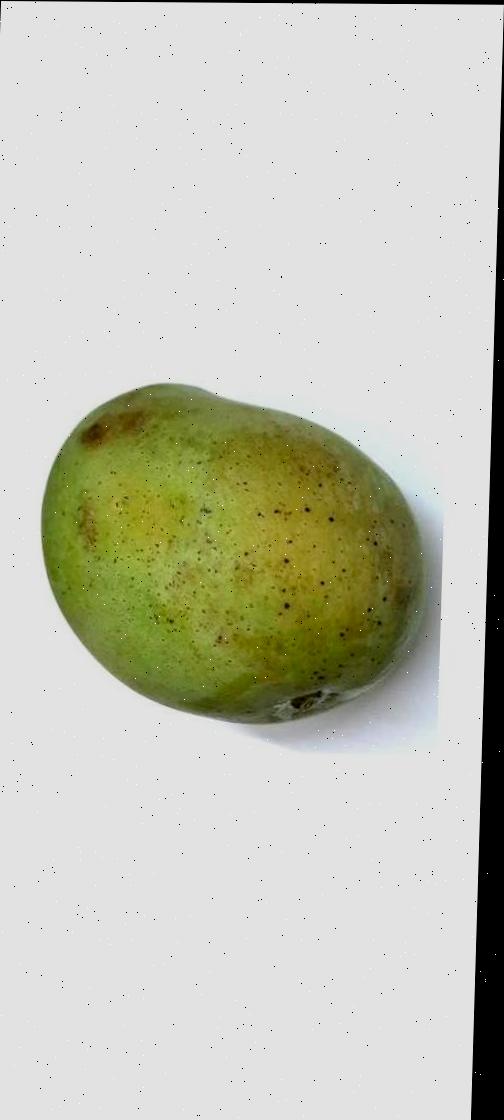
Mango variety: Fazli Shurmai